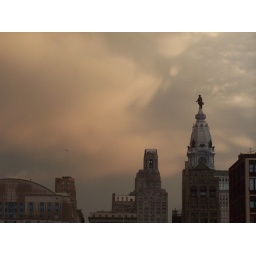
From pink to orange summer sunset over Philly's City Hall